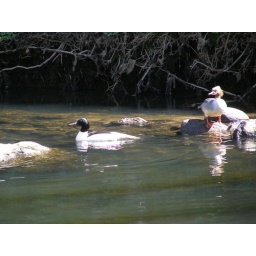
Breeding pair on River Aire in Baildon.The male is in the water and female sat on the rock